Hastings-McKinnie House

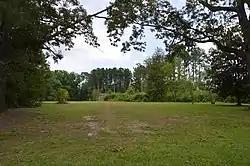
Site of the house

Hastings-McKinnie House was a historic home located at Princeton, Johnston County, North Carolina. It was built about 1845, and was a -story, five bay by two bay, Federal style frame dwelling. It had a gable roof and flanking exterior end chimneys replaced in 1945, when the house was moved to its present location.